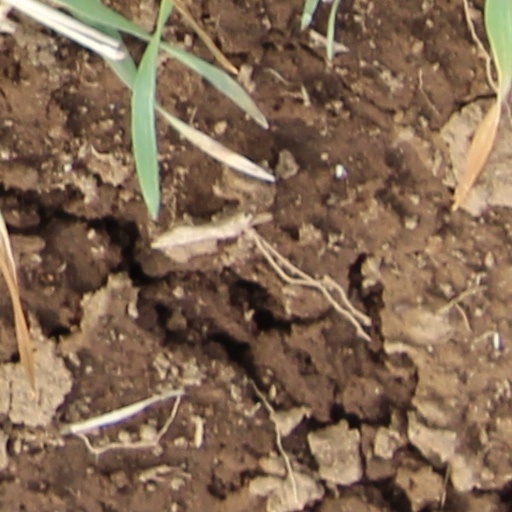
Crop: wheat